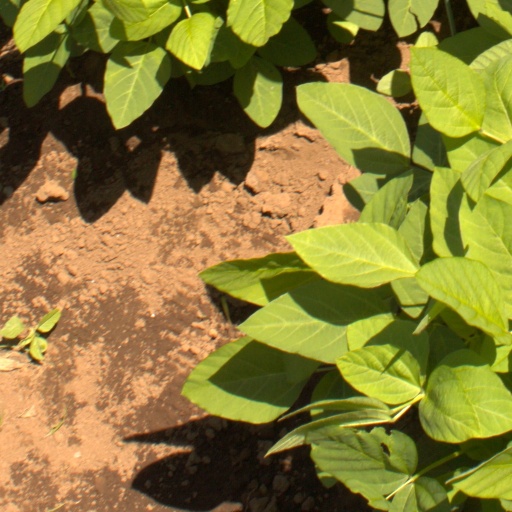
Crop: soybean